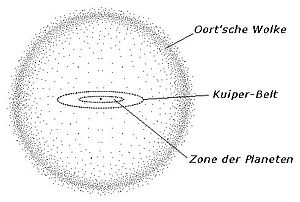
Oortskyen
Solsystemet; Planeterne, Kuiperbæltet og Oortskyen (ikke skalatro)
Solsystemet; Planeterne, Kuiper-bæltet og Oort-skyen (ikke måltro).
Oortskyen eller Öpik-Oort-skyen er en hypotetisk sværm af utallige små islegemer, som kredser omkring vort solsystem.